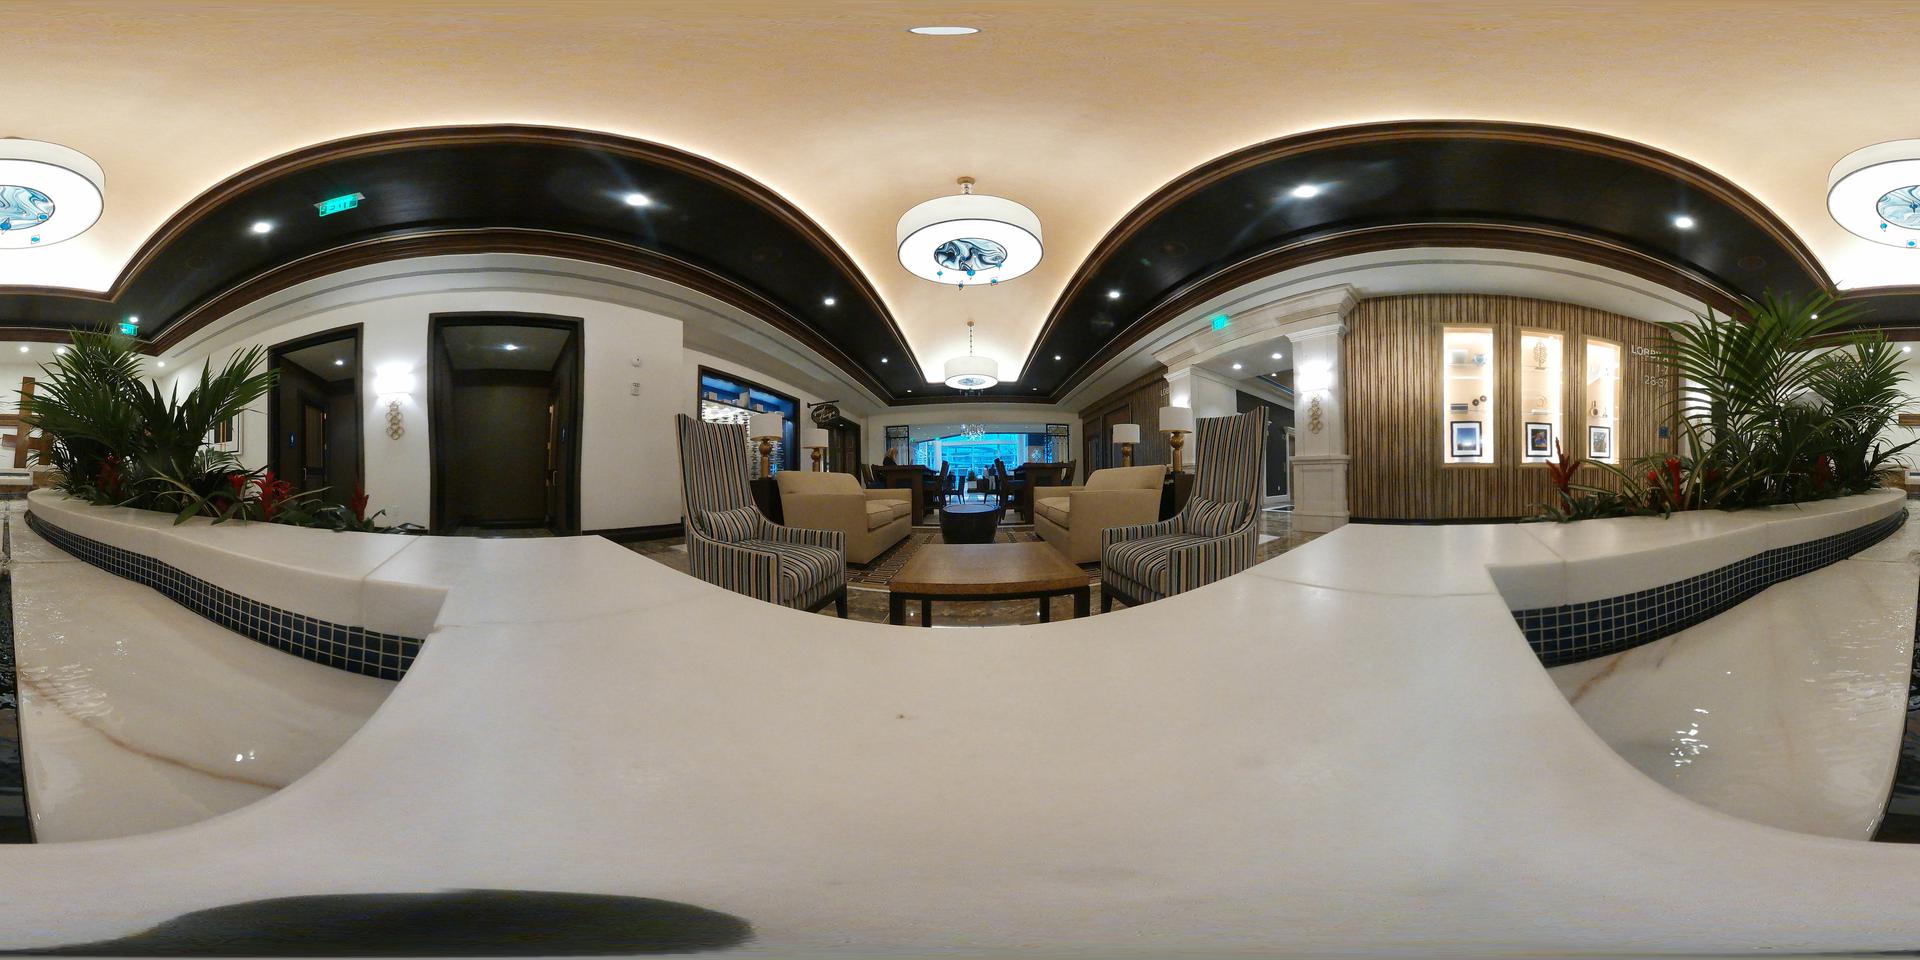
Referred object: Square wooden table between two chairs

Referred object: straight ahead, the low wooden coffee table between the sofas

Referred object: the wooden coffee table opposite the central sofa